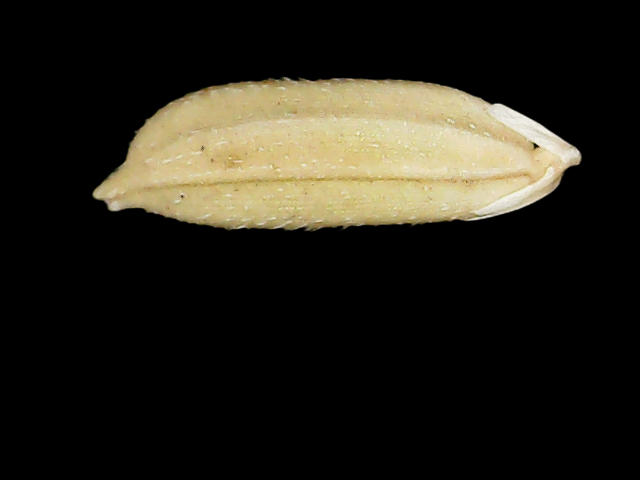
Rice variety: Bd30